History of Sunda Kingdom

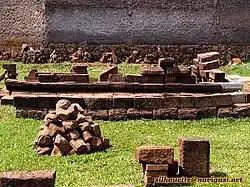
The ruin of Bojongmenje Hindu temple in Priangan highlands, estimated was built in the 7th century.

One of the few remnant is the 7th century Bojongmenje Hindu temple near Bandung that was discovered in 2002. It was one of the earliest temple structure in Java, older than temples of Dieng in Central Java, and possibly linked to the Sunda Kingdom.